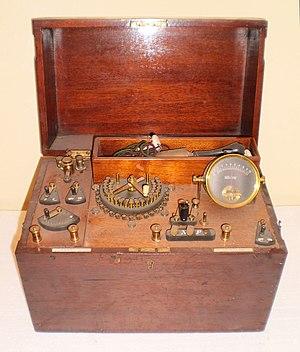
Un appareil d'électrothérapie utilisé par mon grand-père, le Dr. Antoine Olgiati, durant la première moitié du XXème siècle. Comporte deux inscriptions: ""Maker Down Bros"" et ""Opposite Guy's Hospital"""
L'électrothérapie est l'emploi de l'électricité dans un but thérapeutique. Les courants de faible puissance appliqués en surface de la peau de manière non invasive sont utilisés principalement en rééducation fonctionnelle des traumatismes du système nerveux et dans d'autres indications comme le traitement de la douleur chronique. Ces douleurs peuvent être des douleurs neuropathiques, des douleurs nociceptives aiguës ou des douleurs nociceptives chroniques. L'électrothérapie est généralement utilisée ou recommandée par des médecins, des kinésithérapeutes ou des physiothérapeutes.